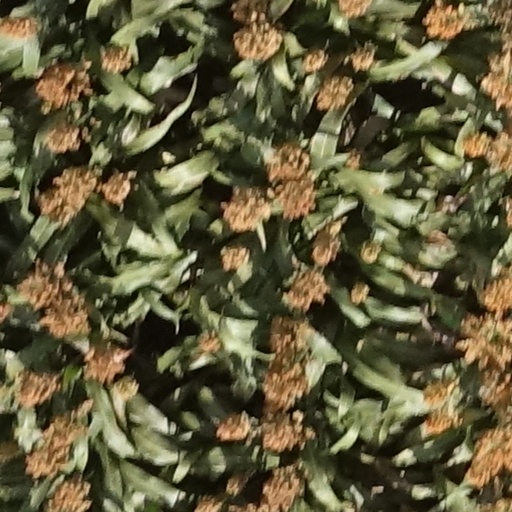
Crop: sorghum